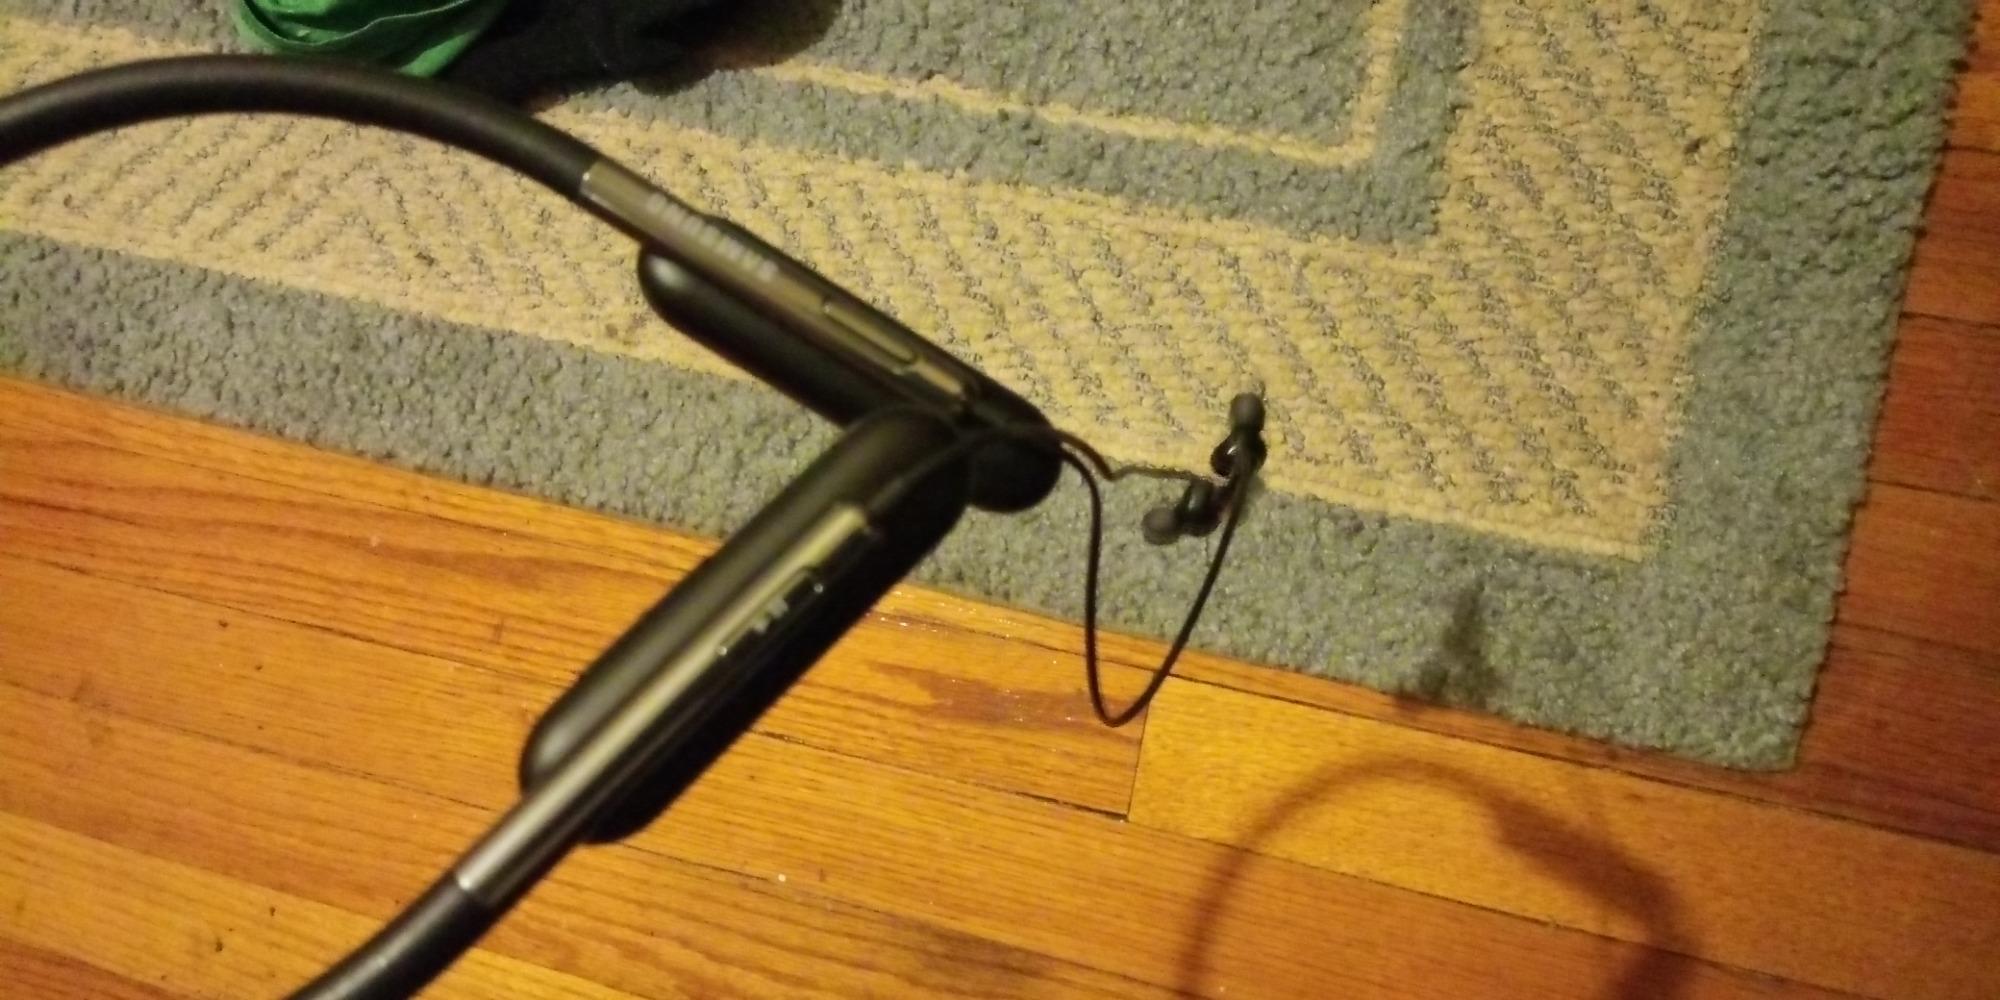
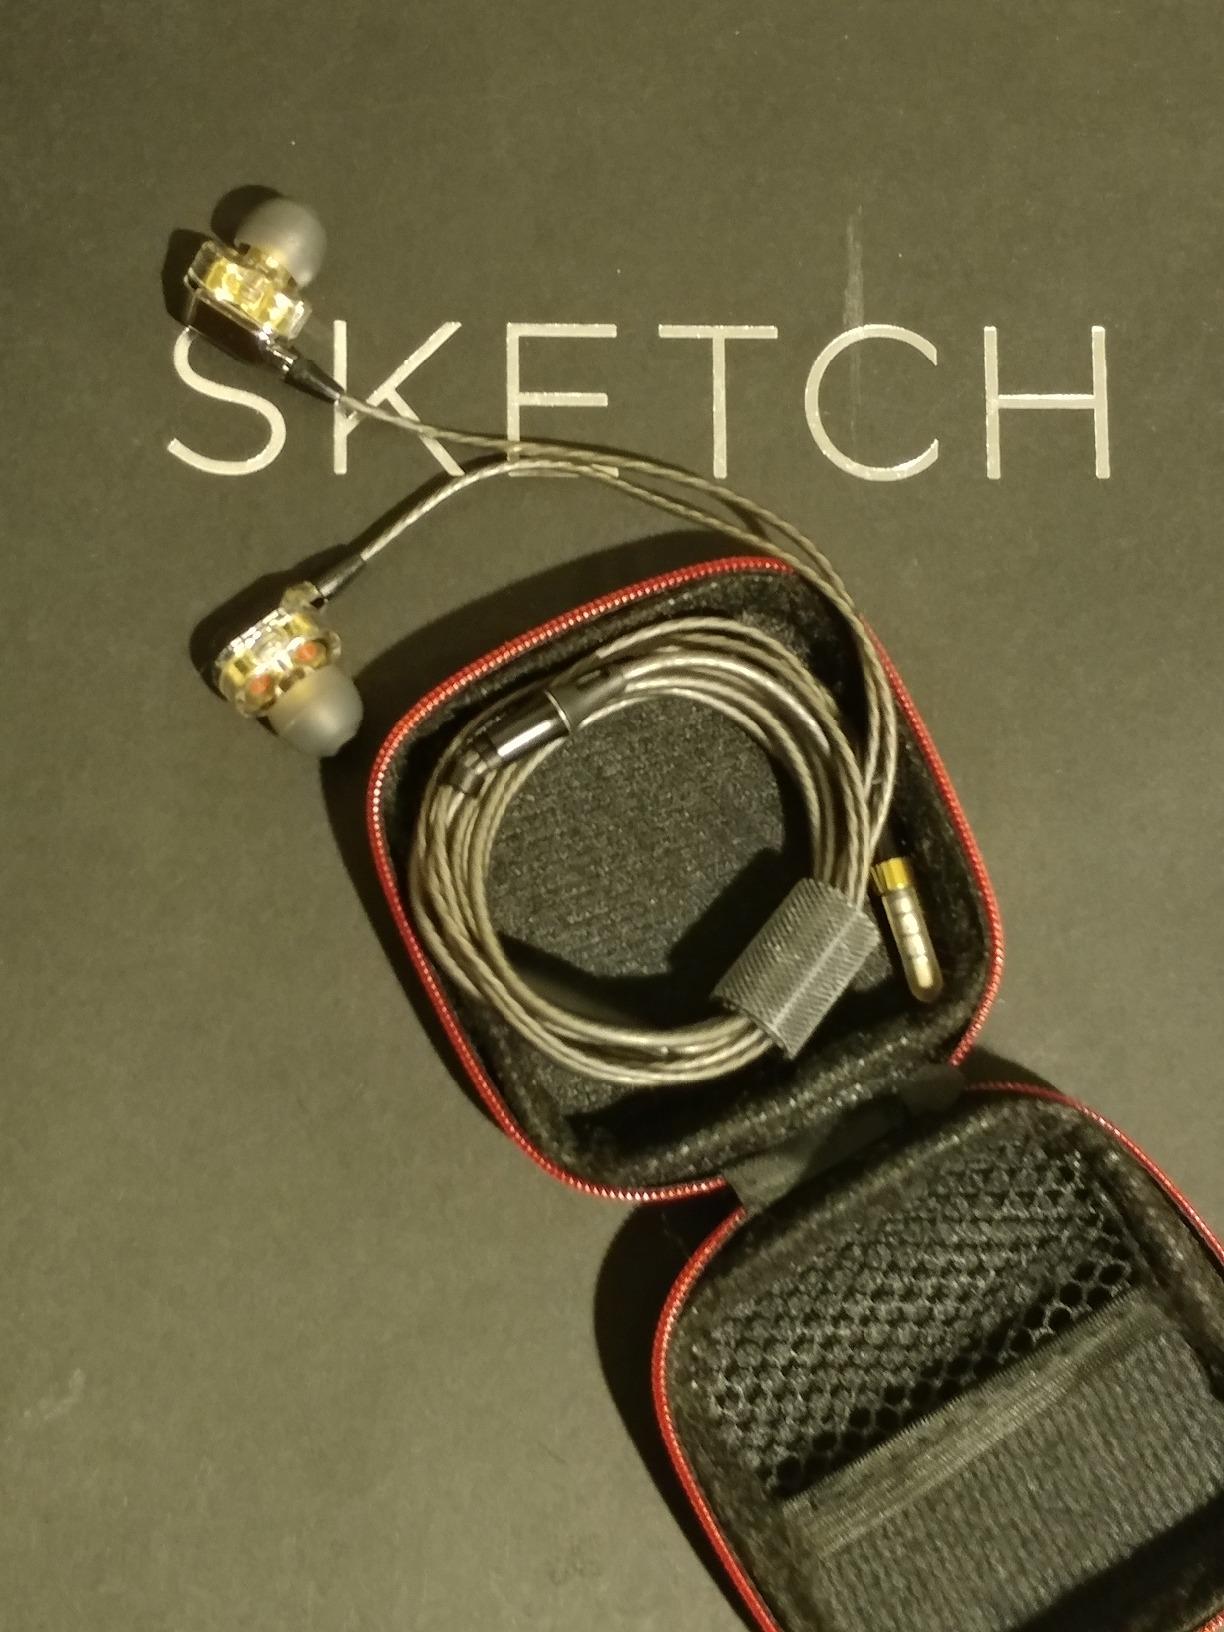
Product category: headphones
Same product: no